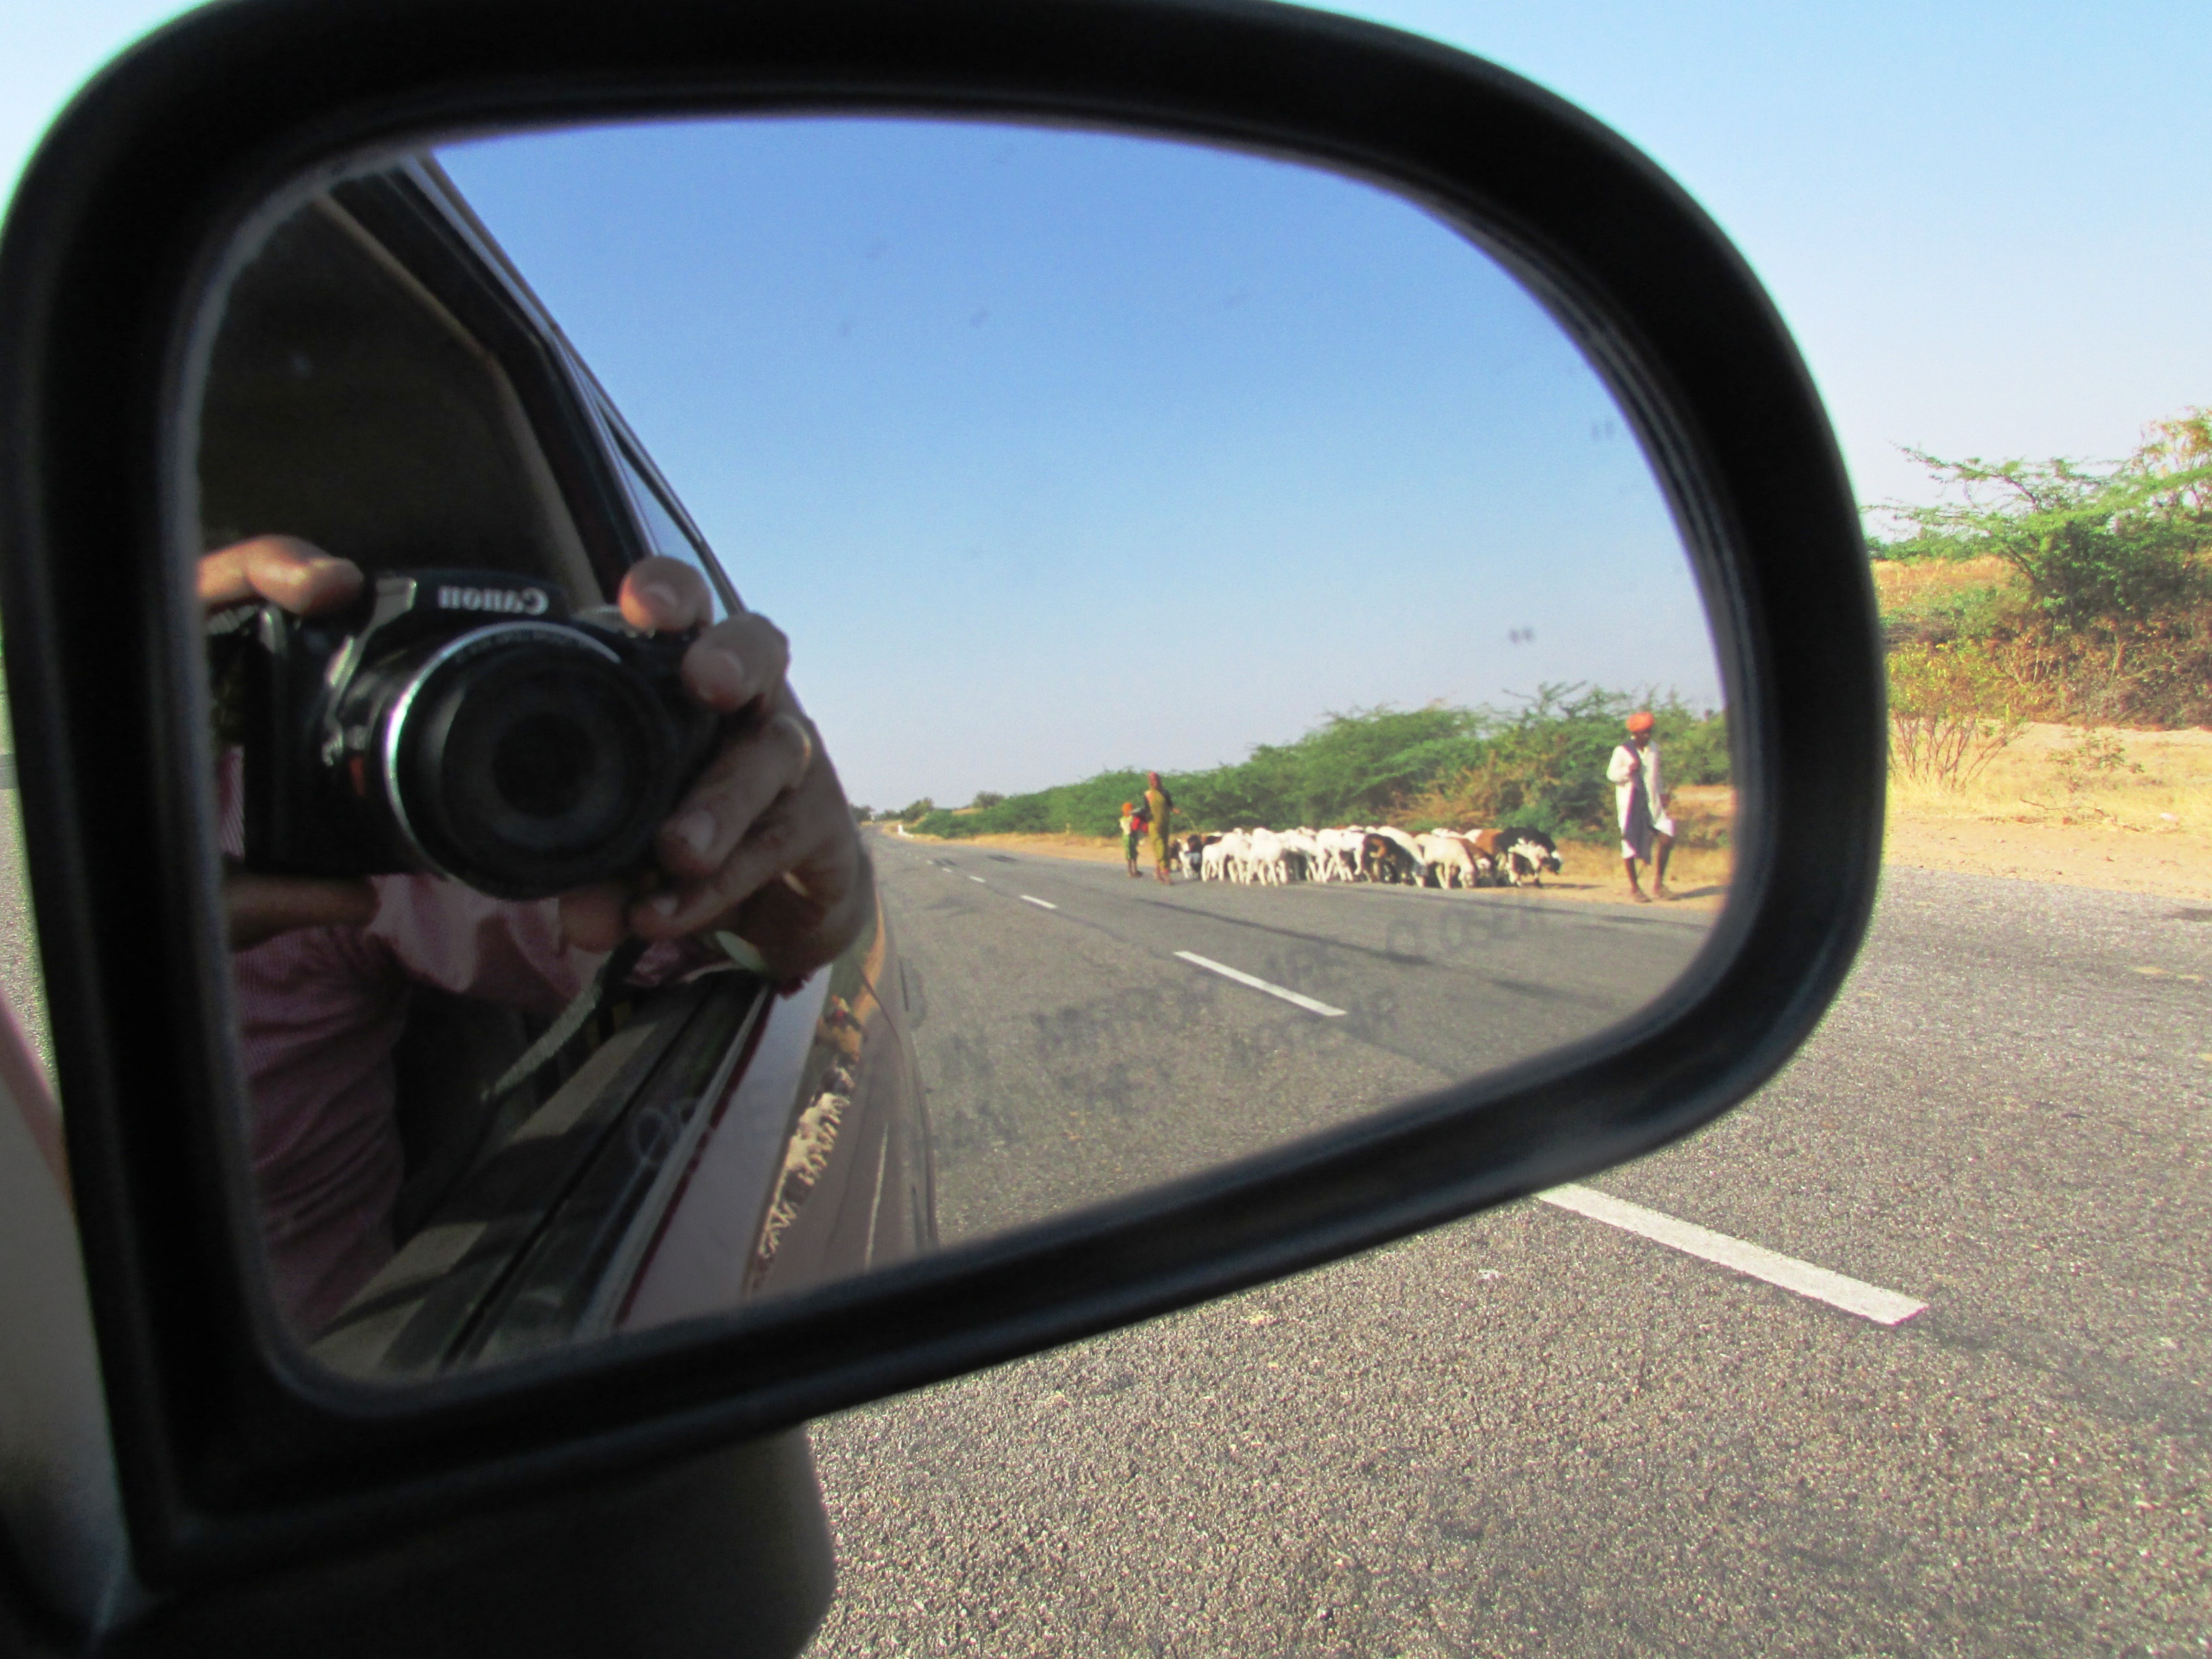
car, camera, photography, wheel, automobile, window, view, highway, driving, travel, reflection, vehicle, drive, auto, steering wheel, bumper, rear view mirror, rear view, mirror, rim, rear, city car, automobile make, automotive exterior, automotive mirror